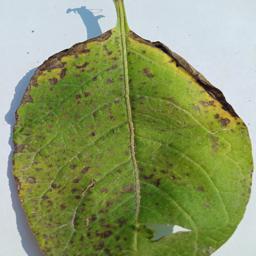
Etiqueta: Tizon_Temprano